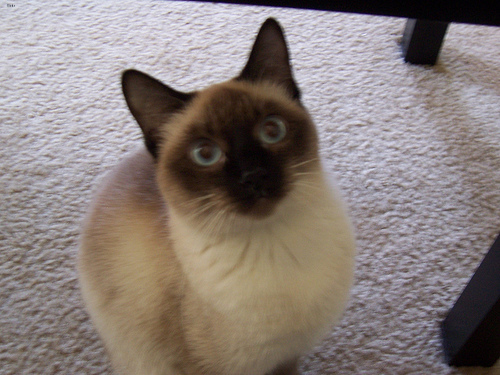
Animal: cat
Breed: siamese